Franklin's electrostatic machine

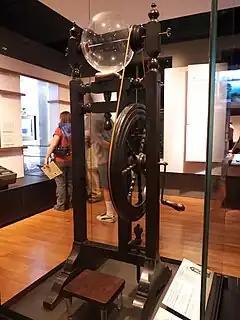
Franklin's electrostatic machine on display at the Franklin Institute

Franklin's electrostatic machine is a high-voltage static electricity-generating device used by Benjamin Franklin in the mid-18th century for research into electrical phenomena. Its key components are a glass globe which turned on an axis via a crank, a cloth pad in contact with the spinning globe, a set of metal needles to conduct away the charge developed on the globe by its friction with the pad, and a Leyden jara high-voltage capacitorto accumulate the charge. Franklin's experiments with the machine eventually led to new theories about electricity and inventing the lightning rod.